Historic St. Ann's (Greenwood, Taylor County, Wisconsin)

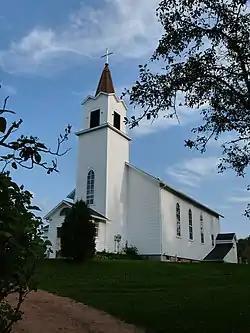

Saint Ann's Catholic Church and Cemetery is a historic rural, Roman Catholic church in the town of Greenwood, Taylor County, Wisconsin, United States. It is located at W3963 Brehm Avenue, south of Rib Lake and north of Medford. The property was added to the National Register of Historic Places in 1995.